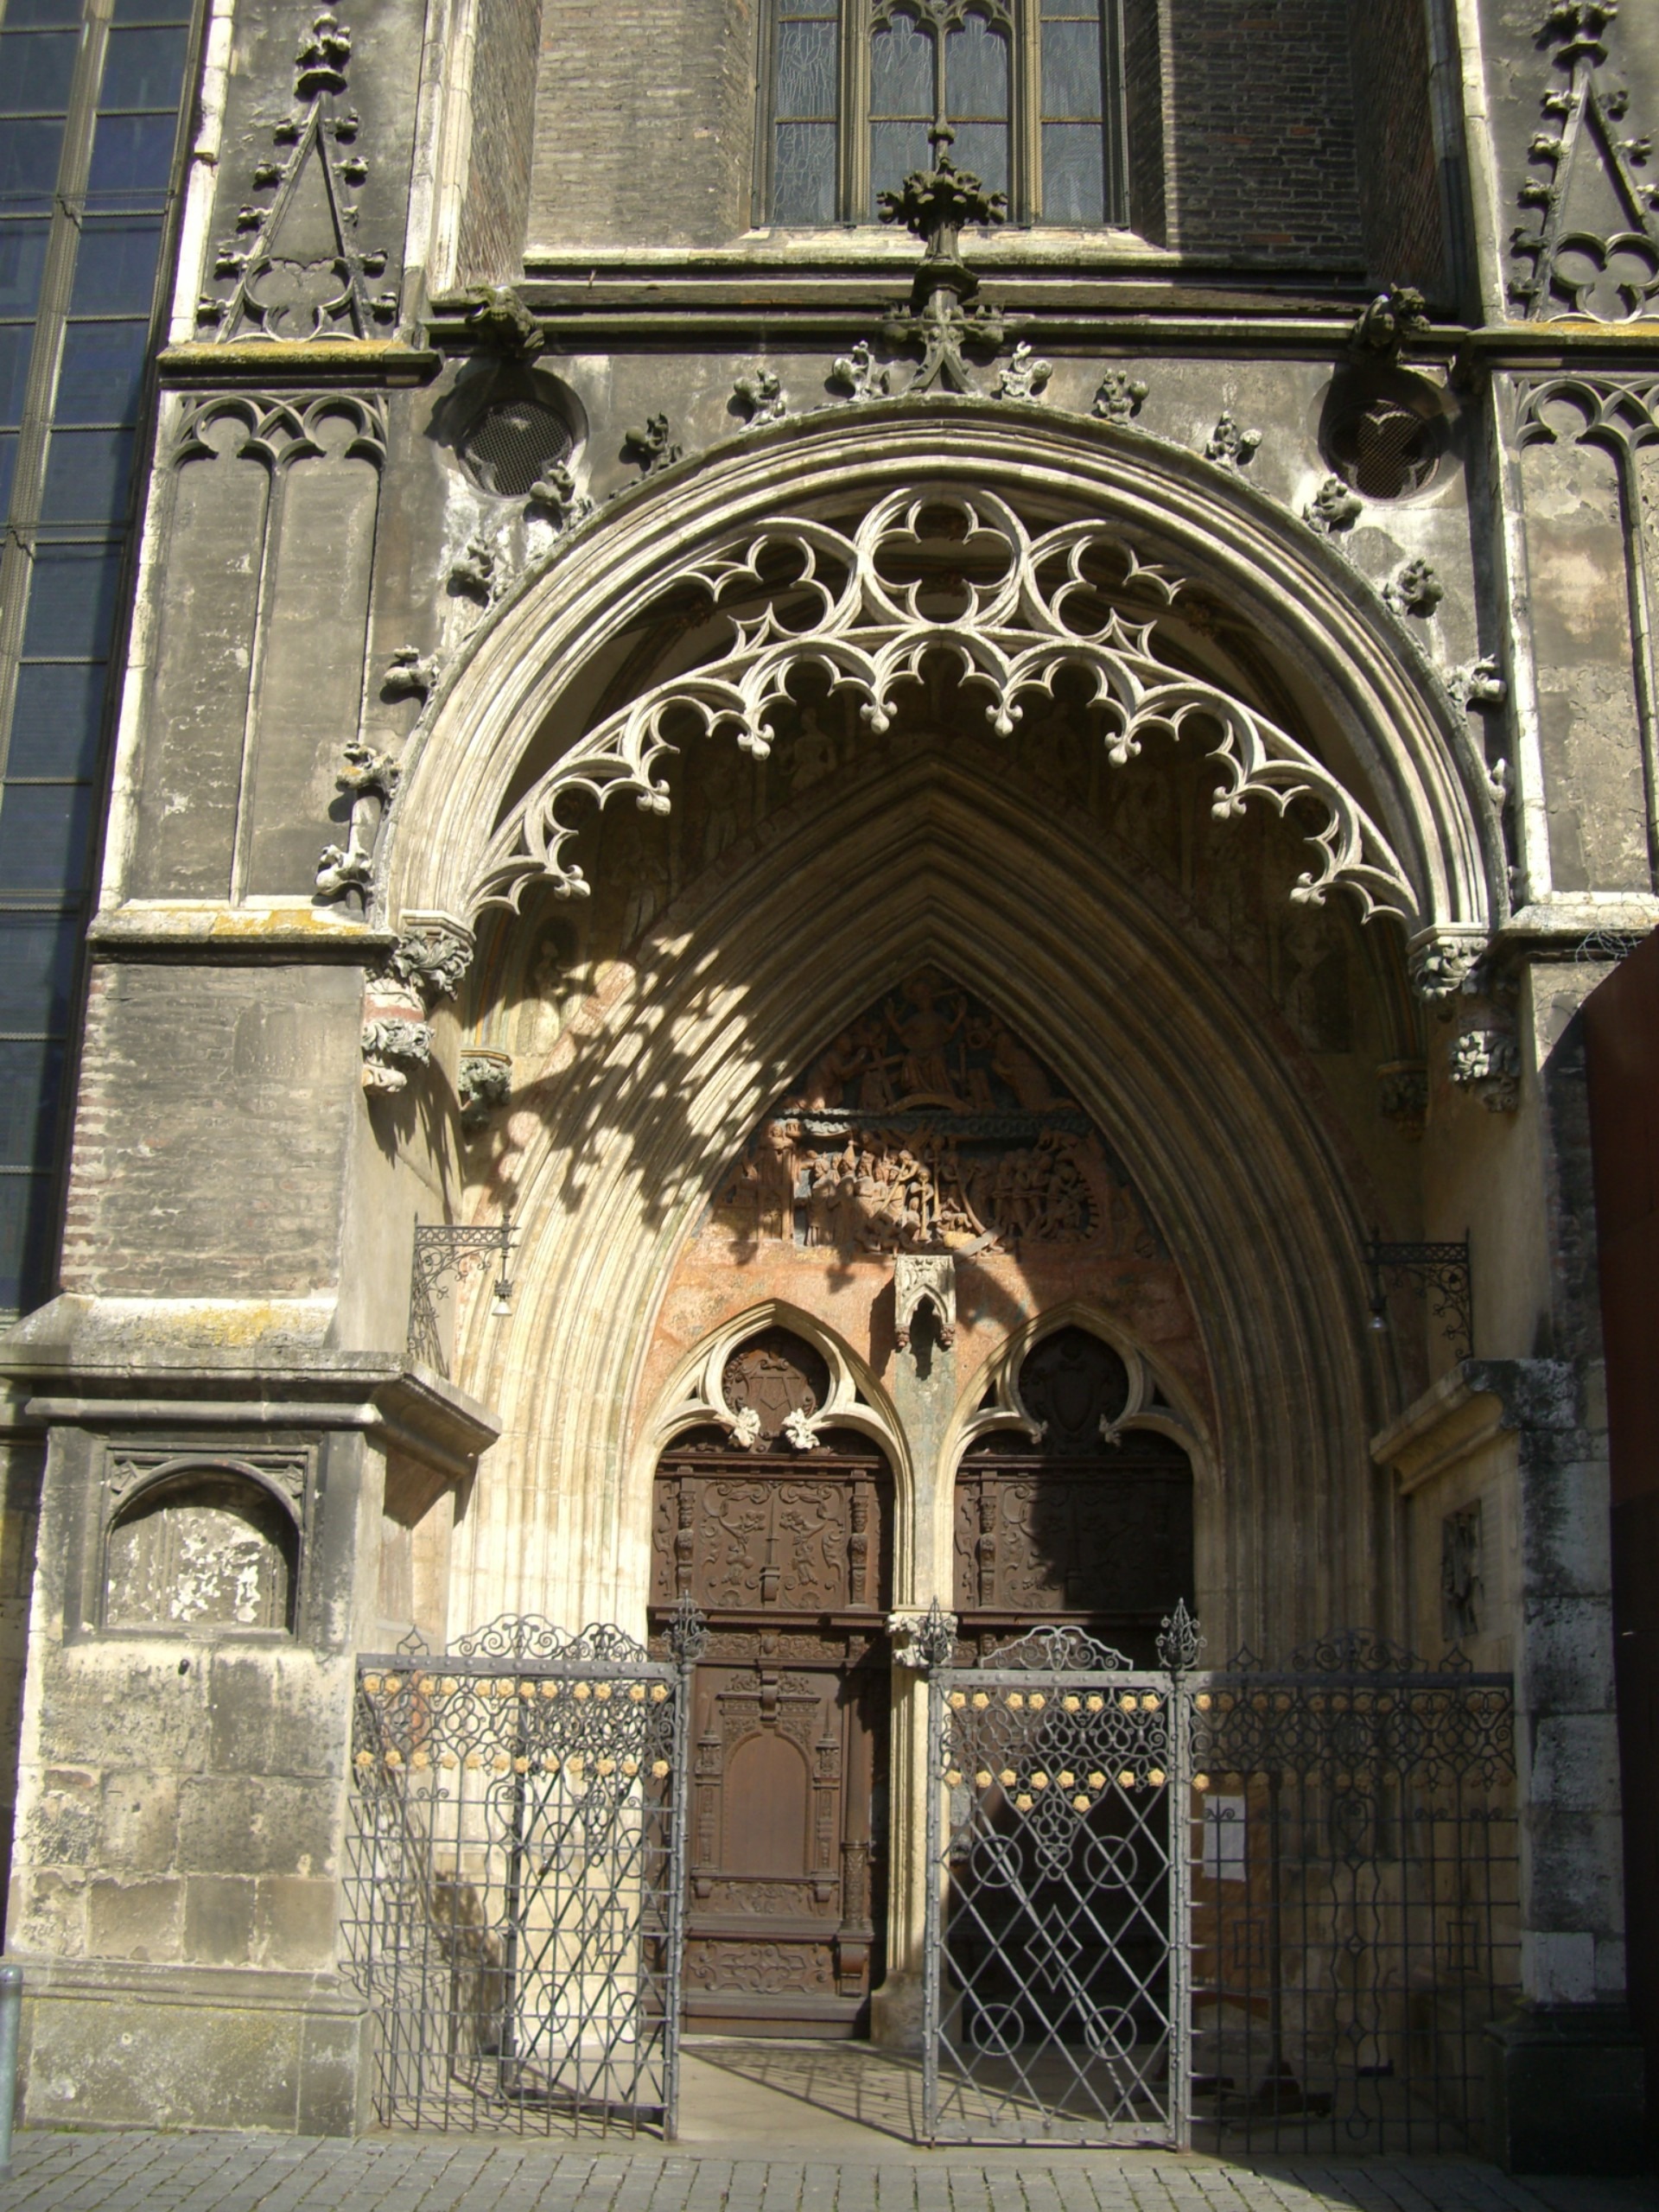
architecture, wood, building, palace, arch, facade, church, cathedral, chapel, goal, gothic, place of worship, ornament, wooden door, archway, frieze, monastery, limestone, synagogue, history, decorated, carving, relief, architectural style, input, masonry, portal, ulm, tracery, gothic architecture, wood carving, church door, munster, decorated portal, ulm cathedral, ancient history, southeast portal, bridal portal, court portal